Polymeric foam

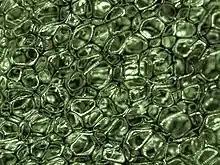
Solid polymeric foam for packaging under the optical microscope.

A polymeric foam is a special foam, in liquid or solidified form, formed from polymers.